Thayumanavar (1938 film)

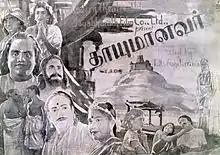
Film Poster

Thayumanavar is a 1938 Indian Tamil-language film produced and directed by T. R. Sundaram. The film brought to screen the life story of Hindu Saint and Philosopher Thayumanavar who lived in the 18th century. Carnatic Singer and actor M. M. Dandapani Desikar featured in the title role.